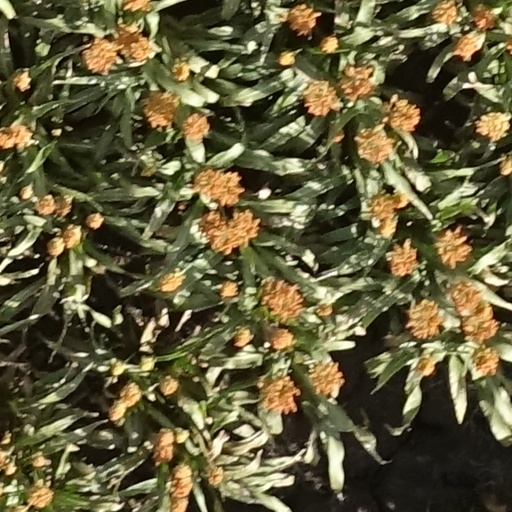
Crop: sorghum